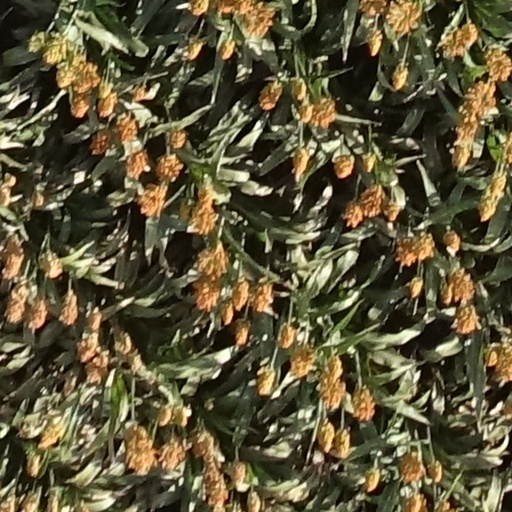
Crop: sorghum